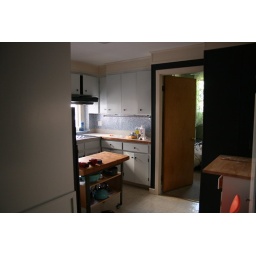
Sanding, priming, painting, reinstalling kitchen cabinets. Also painting wall panel in hallway.